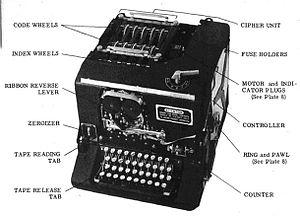
Dans l'histoire de la cryptographie, l'ECM Mark II était une machine électro-mécanique de chiffrement à rotors utilisée par les États-Unis lors de la Seconde Guerre mondiale jusqu'aux années 1950. Cet appareil était aussi connu sous l'appellation SIGABA ou Converter M-134 par l'armée, ou CSP-889 par l'US Navy. Pour celle-ci, une version modifiée fut nommée CSP-2900.